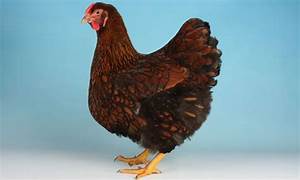
Label: chicken